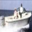
Label: ship